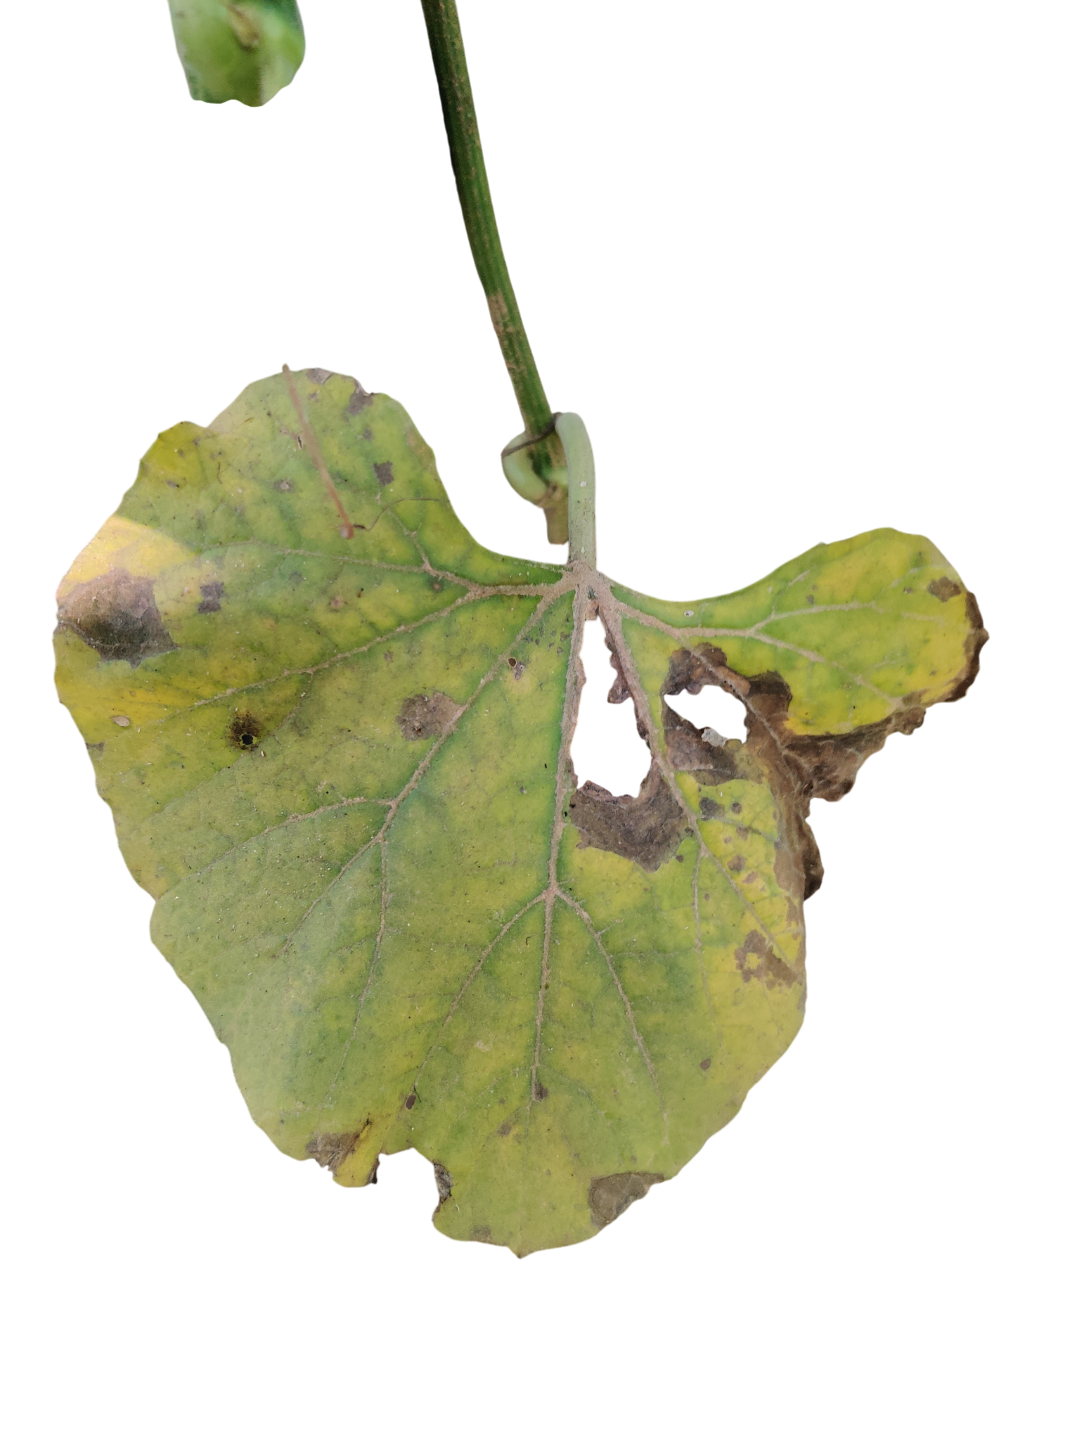
Crop: Bottle Gourd
Label: Downy_Mildew